Sabil Abu Nabbut

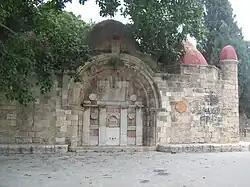
Detail of west face, with inscription over the fountain, and blocked-up windows

The building is a small rectangular stone structure with three domes with a sabil (fountain) in the middle. At each corner of the building is a cylindrical pier with projecting domed finials (now missing). The principal building material is kurkar stone, with some reused limestone blocks incorporated into the masonry, and marble used for decoration.